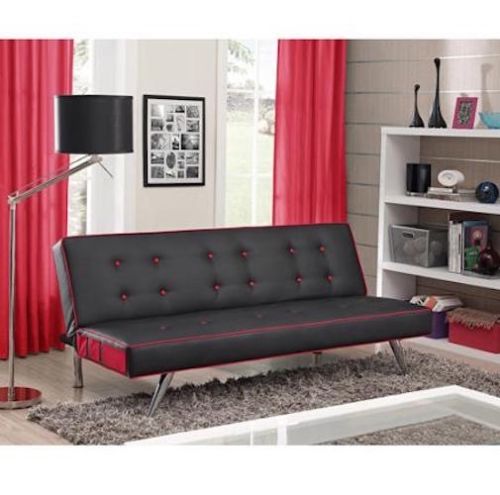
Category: sofa